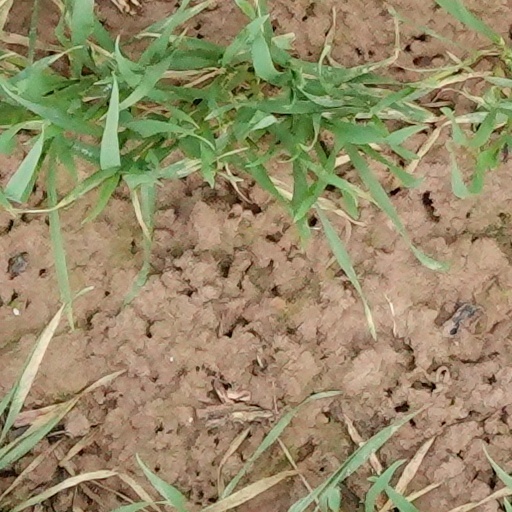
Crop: wheat